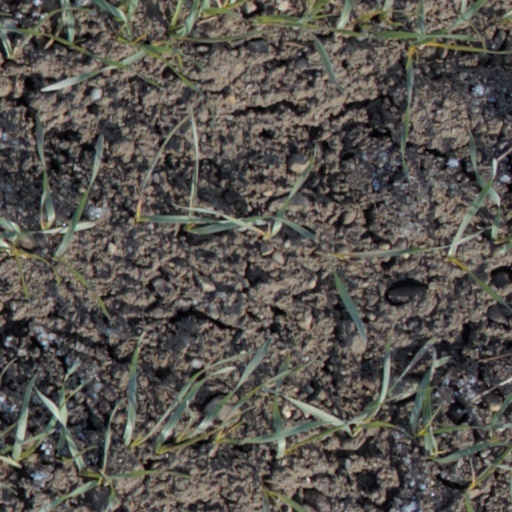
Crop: wheat